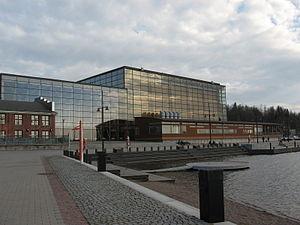
Le Palais Sibelius est une salle de concert et de congrès situé dans le quartier de Ankkuri au bord du lac Vesijärvi à Lahti en Finlande.